Russian intervention in the Syrian civil war

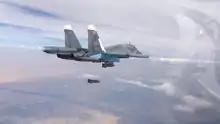
A Russian Su-34 dropping a KAB-500S-E guided bomb during a bombing mission above Syria

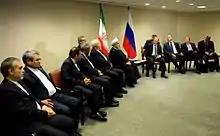
Vladimir Putin meets Iranian President Hassan Rouhani in New York, 29 September 2015.

On 15 October 2016, the aircraft carrier sailed from Kola Bay at the centre of a task group, which included the "Kirov"-class missile cruiser , a pair of s and other vessels, to deploy to the Mediterranean in support of Russian forces operating in Syria. Vzglyad, a media outlet loyal to the Kremlin, reported that the Russian government said there was a three-week partial hiatus in Russian airstrikes raids from 18 October.